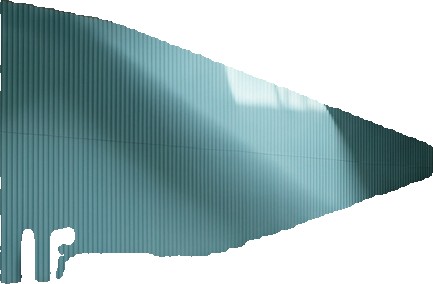
Surface category: wall